Macintosh LC III

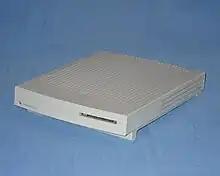
Macintosh LC III (original design) without monitor, keyboard, or mouse

The Macintosh LC III is a personal computer designed, manufactured, and sold by Apple Computer from February 1993 to February 1994. It replaced the commercially successful Macintosh LC II in Apple's lineup of mid-class computers, and was significantly faster, with MacWorld Magazine benchmarks showing 2x performance in all major categories - CPU, disk, video and maths. It was also significantly less expensive; the LC III with an 80 MB hard disk was priced at US$1,349 at introduction, $700 less than the LC II. The LC III was sold primarily (but not exclusively) to educational institutions, and a corresponding Performa variant called the Performa 450 was sold to the consumer market.